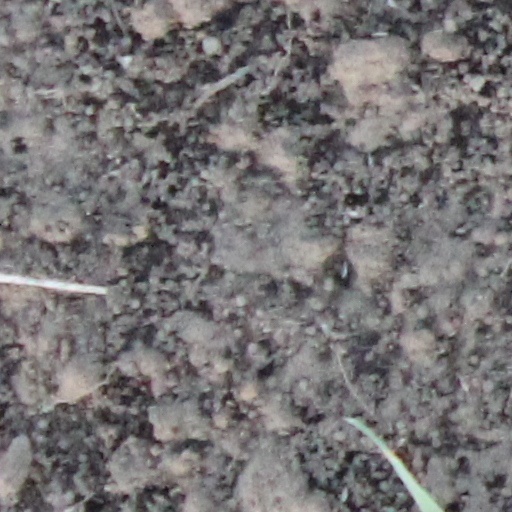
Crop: wheat